Yucca Valley High School

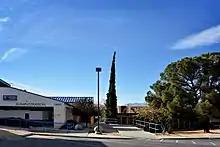
Yucca Valley High School

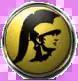
Yucca Valley High School Logo

Yucca Valley High School is in the town of Yucca Valley, California. The school has 1,690 students in grades 9–12. The school is part of the Morongo Unified School District. The official mascot is the Trojan and the school colors are black and gold.